1924 Auckland Rugby League season

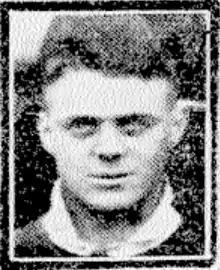
Roy Hardgrave

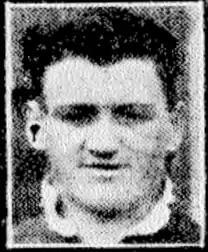
Craddock Dufty

Roy Hardgrave debuted for Newton. He went on to play 58 games for them, scoring 39 tries and kicking 6 goals before signing for St Helens R.F.C. in 1929. For St Helens he played 212 times and scored 173 tries. In 1934 he returned to Newton playing twice before joining Mt Albert for 2 matches. He then went back to England and played 89 games for York scoring 52 tries, and then joined Toulouse in France before once again returning to New Zealand. He then rejoined the Mt Albert side playing 22 games and scoring 1 try before retiring. He later coached Newton Rangers from 1941 to 1943. Frederick Bass debuted for Richmond and went on to play five seasons for them.